Film poster

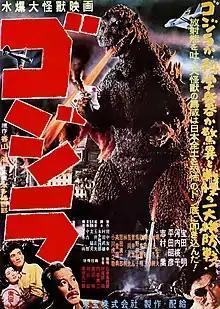
"Godzilla" (1954), one of the most iconic monster movie posters

A teaser poster or advance poster is an early promotional film poster, containing a basic image or design without revealing too much information such as the plot, theme, and characters. The purpose is to incite awareness and generate hype for the film. A tagline may be included. There are some instances when teaser posters are issued long in advance before the film goes into production (teasers for cancelled projects are historically informative), although they are issued during the film development. Notable styles for teaser poster include: